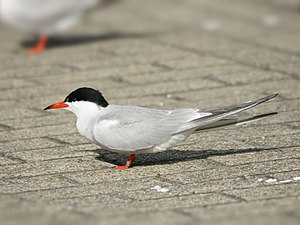
Fjordterne
Fjordternen er en 36 cm stor terne, der findes i det meste af Asien, i den nordlige del af Nordamerika og i det meste af Europa. Den danske bestand af ynglende fjordterner udgør omkring 1000 par, med de største kolonier i Vestjylland, bl.a. ved Vadehavet og Nissum Fjord, men også på det centrale Sjælland og i Roskilde Fjord kan man se den. Den trives ved uforstyrrede, lavvandede kyster og på småøer, samt ved indsøer og moser. Om vinteren trækker den til Afrika.